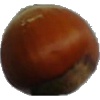
Label: Nut Forest 1